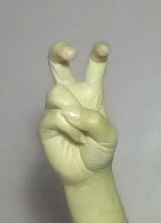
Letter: toot